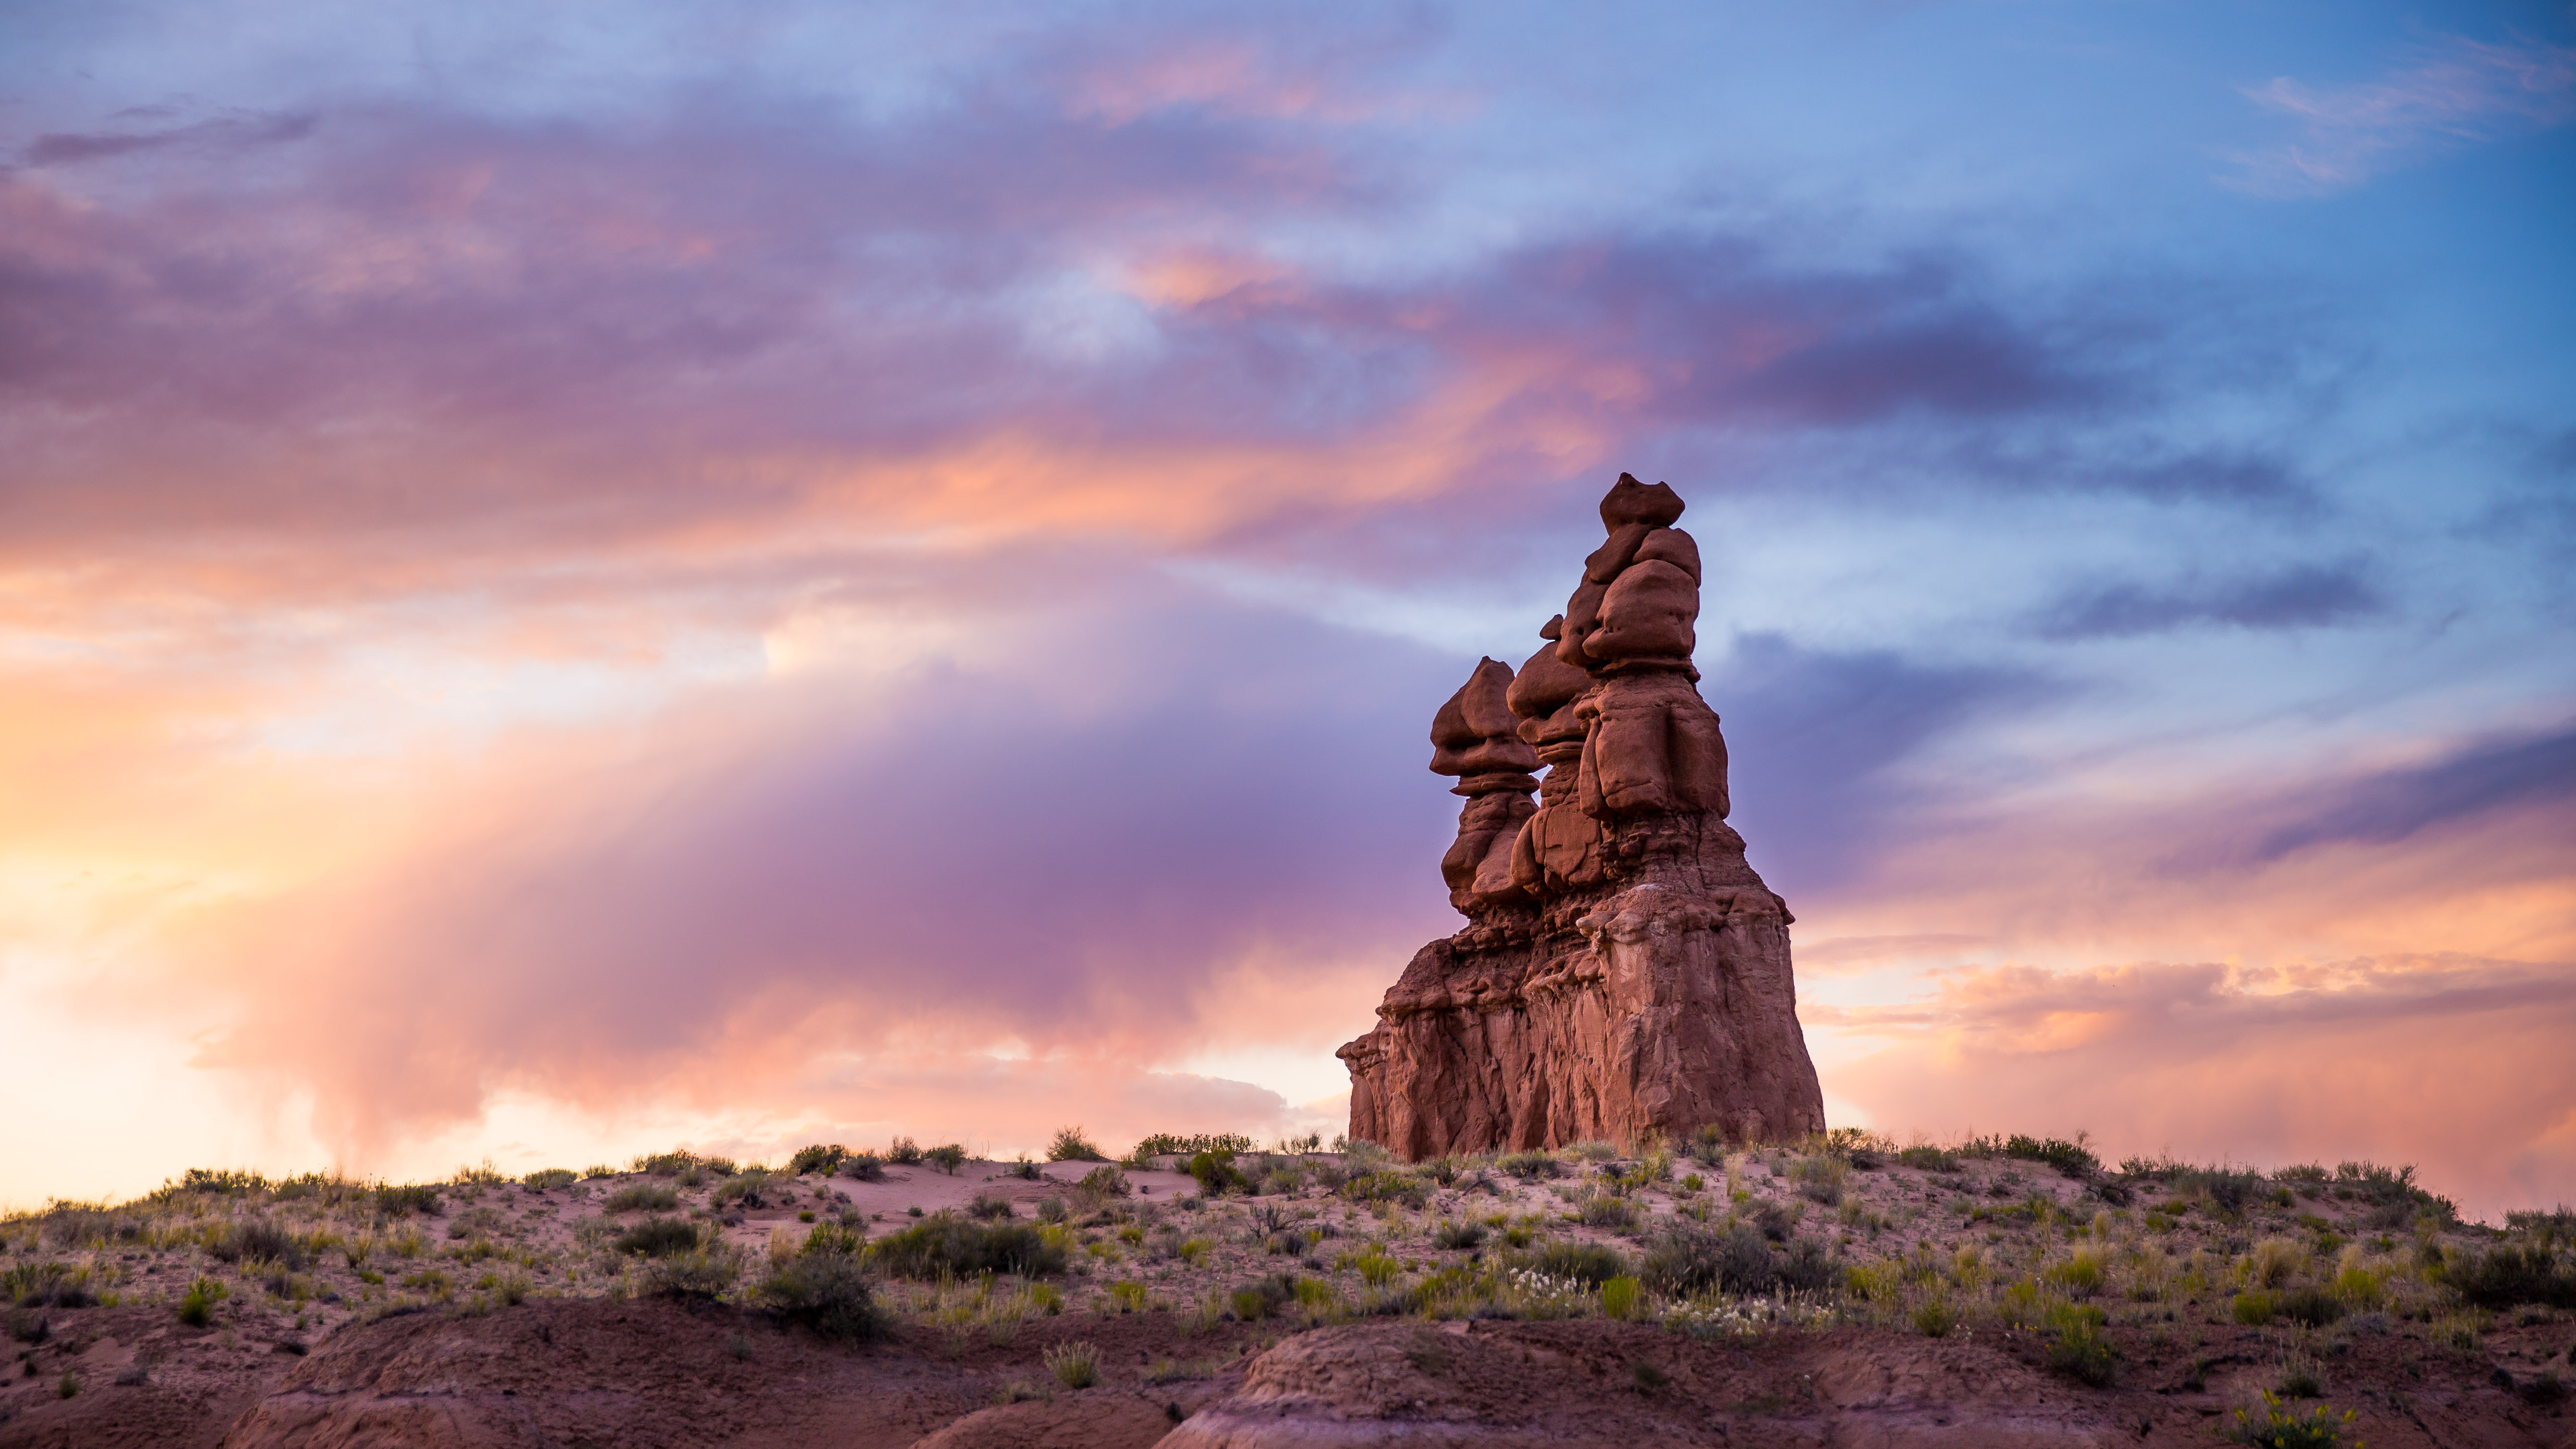
landscape, sea, nature, rock, horizon, cloud, sky, sunrise, sunset, sunlight, morning, hill, desert, dawn, monument, dusk, statue, evening, rocks, clouds, temple